Jim McCafferty

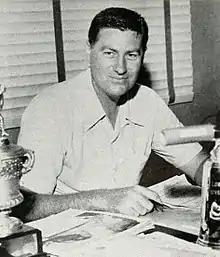
McCafferty from the 1955 "Wolf"

James Joseph "Big Jim" McCafferty (March 14, 1916 – September 18, 2006) was an American basketball coach for the Loyola Wolf Pack and Xavier Musketeers.